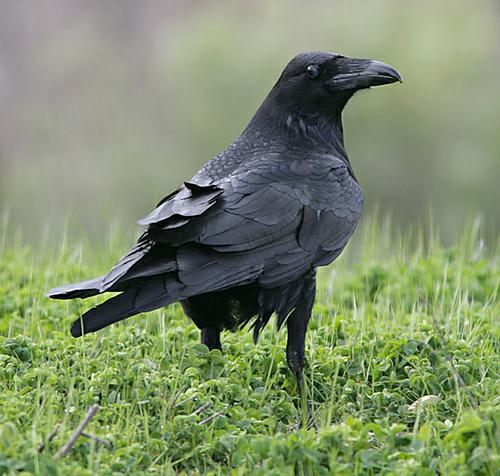
A photo of a common raven